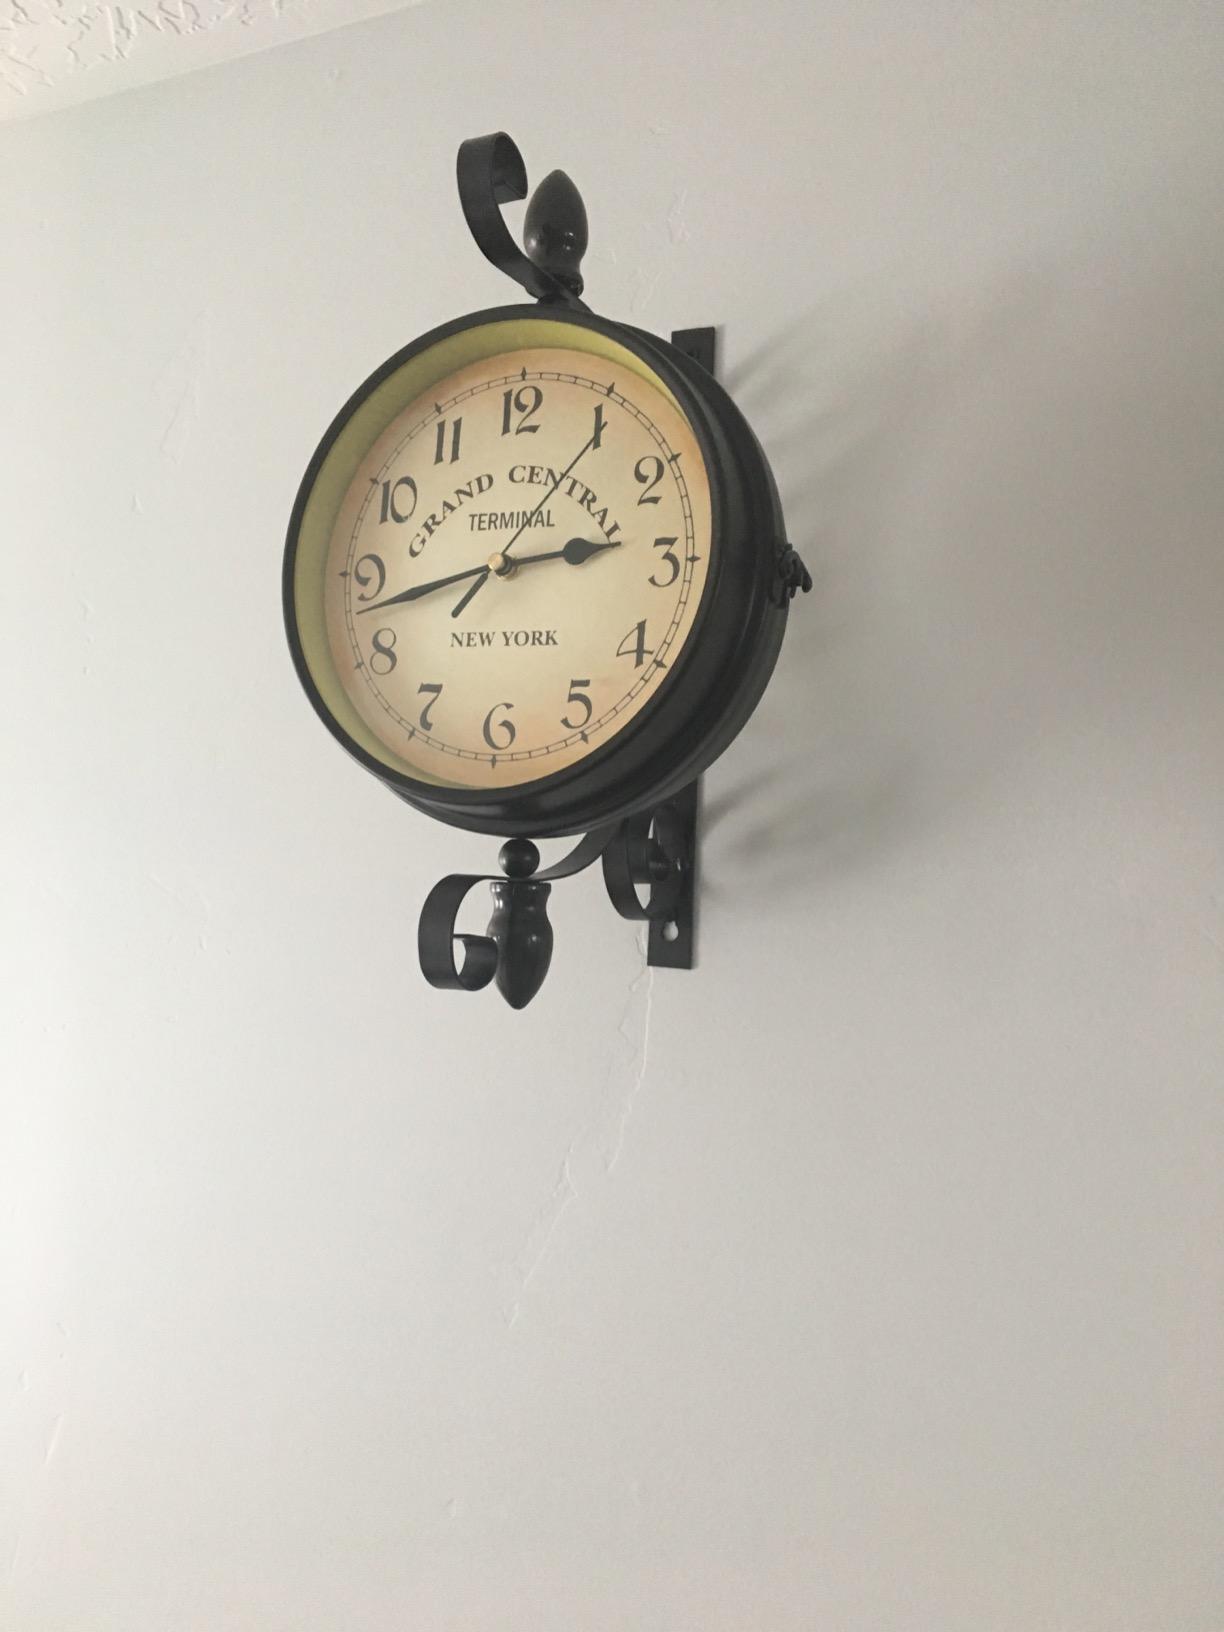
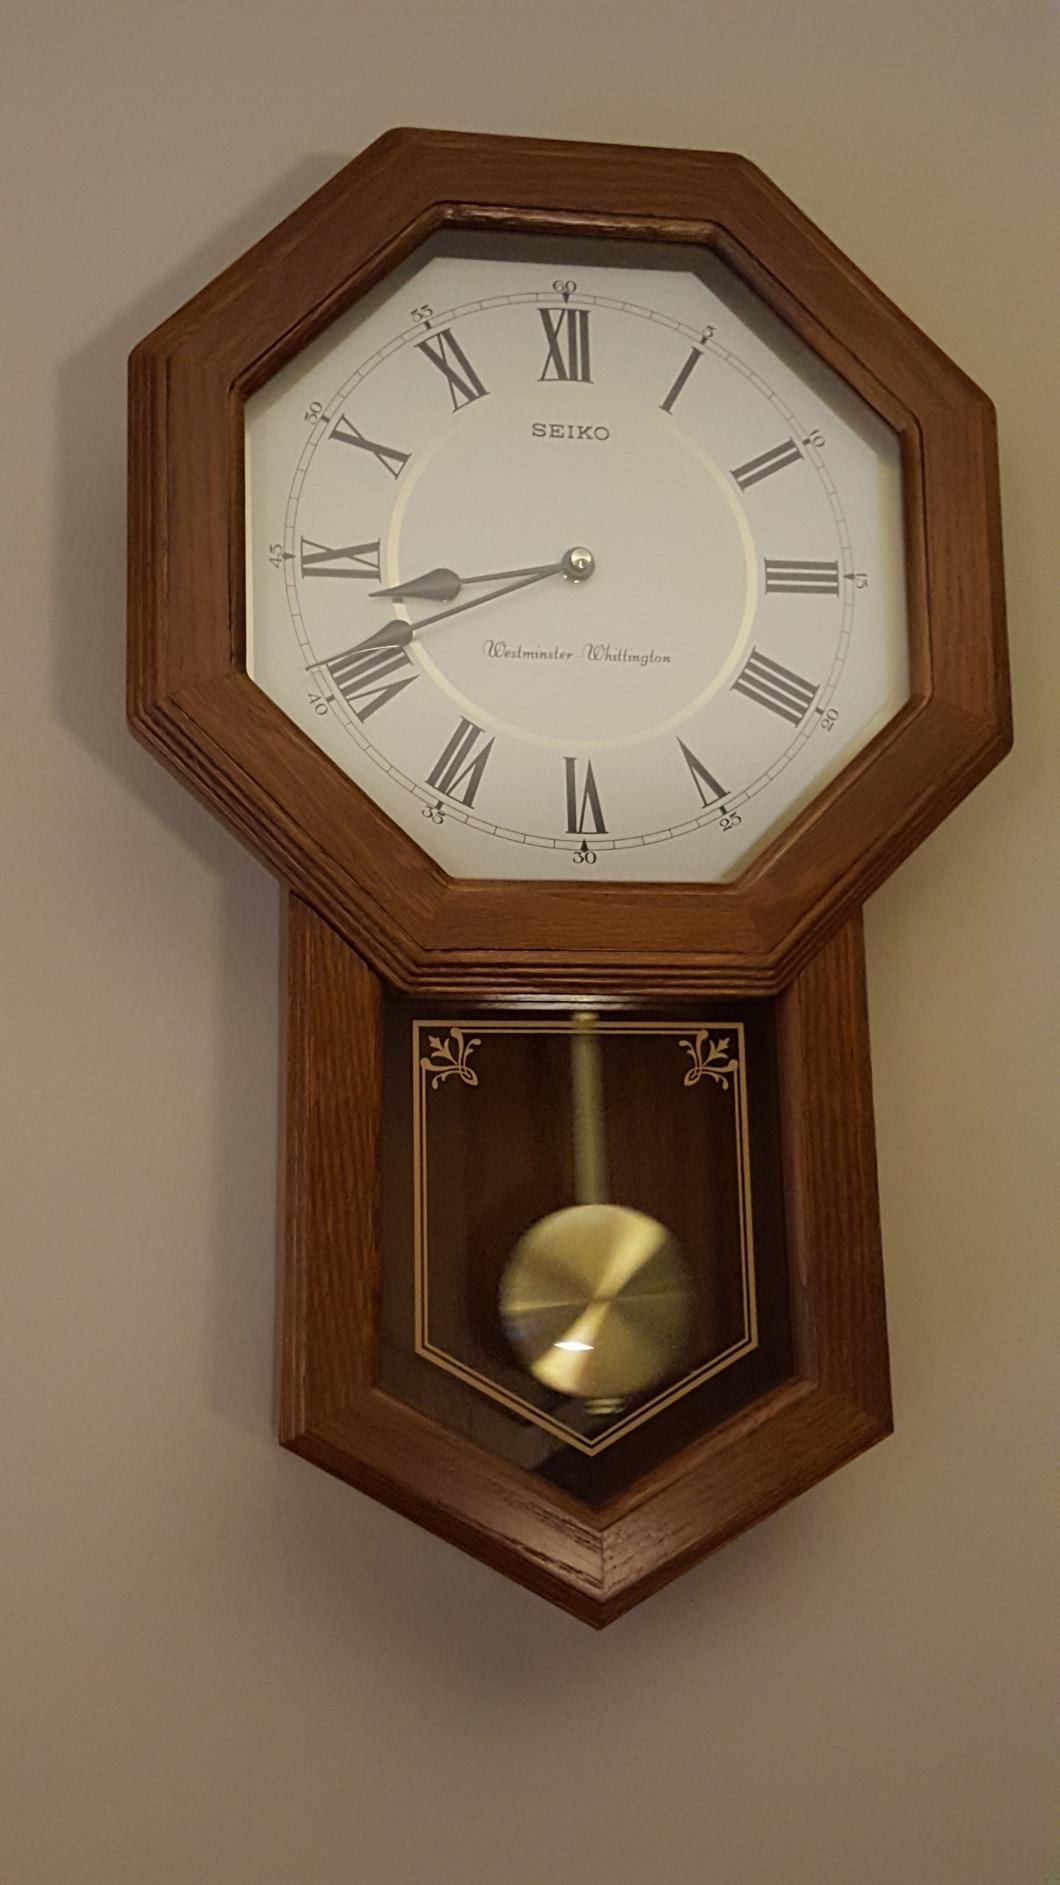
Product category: clock
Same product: no